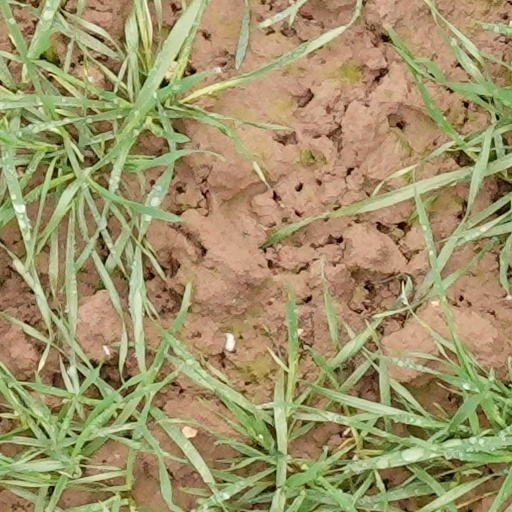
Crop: wheat